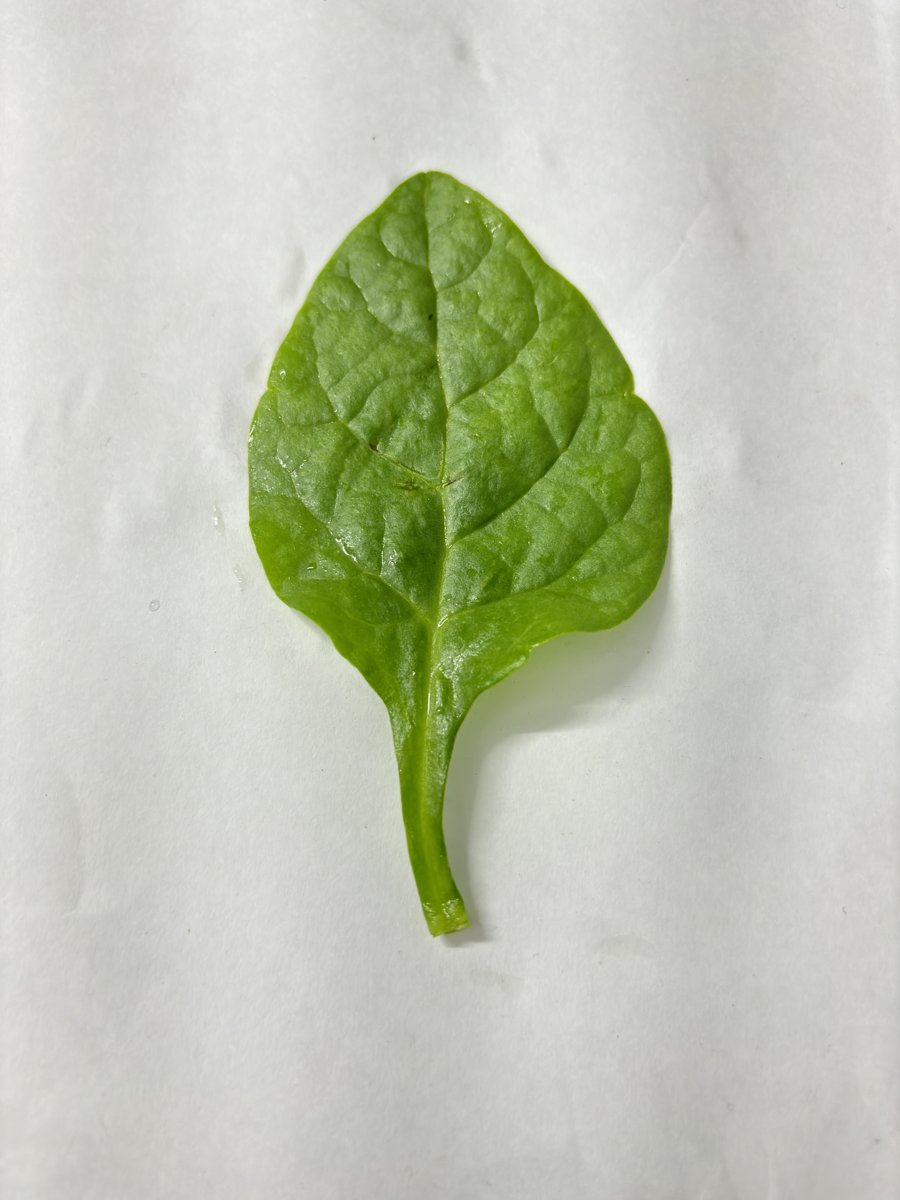
Label: Healthy-Leaf